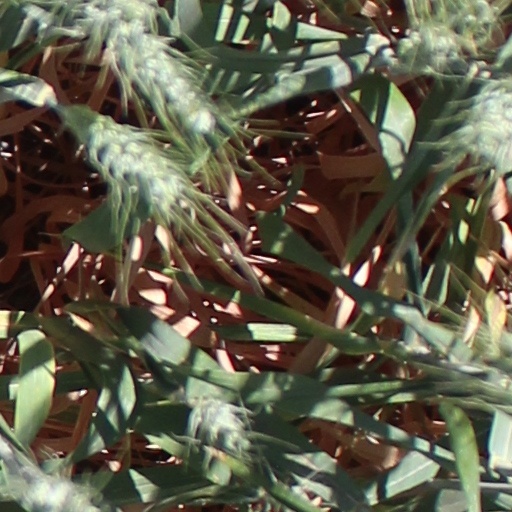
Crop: wheat